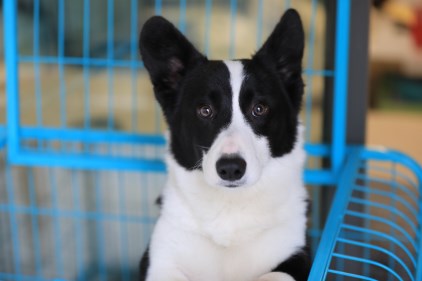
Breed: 2909-n000116-Cardigan